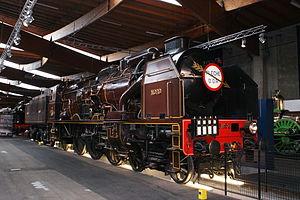
Il s'agit des locomotives acquises par les anciennes compagnies et réformées avant la création de la SNCF le 1ᵉʳ janvier 1938.
La Cité du Train - Patrimoine SNCF, à Mulhouse, est le plus grand musée ferroviaire d'Europe.